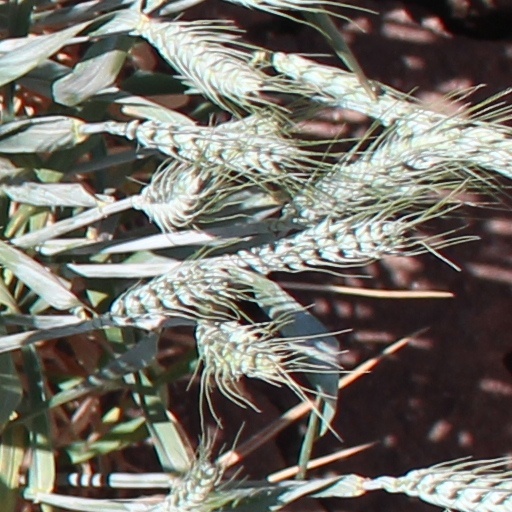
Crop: wheat